Sahodaran

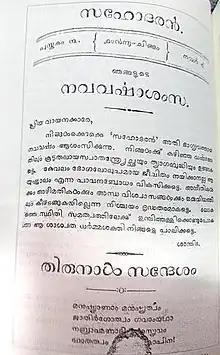
The cover page of the August 1920 edition of "Sahodaran"

Sahodaran (meaning "Brother") was an Indian Malayalam-language newspaper published in Kerala from 1917 to 1956. It was the mouthpiece of Sahodara Sangham, an organisation founded by Sahodaran Ayyappan to fight against the caste system in Kerala.